Cosmic dust

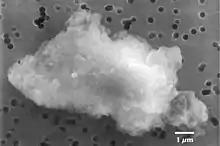
Smooth chondrite interplanetary dust particle.

Cosmic dust is made of dust grains and aggregates into dust particles. These particles are irregularly shaped, with porosity ranging from "fluffy" to "compact". The composition, size, and other properties depend on where the dust is found, and conversely, a compositional analysis of a dust particle can reveal much about the dust particle's origin. General diffuse interstellar medium dust, dust grains in dense clouds, planetary rings dust, and circumstellar dust, are each different in their characteristics. For example, grains in dense clouds have acquired a mantle of ice and on average are larger than dust particles in the diffuse interstellar medium. "Interplanetary dust particles" (IDPs) are generally larger still.